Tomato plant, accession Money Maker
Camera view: bottom (45 deg); turntable rotation: 0 degrees
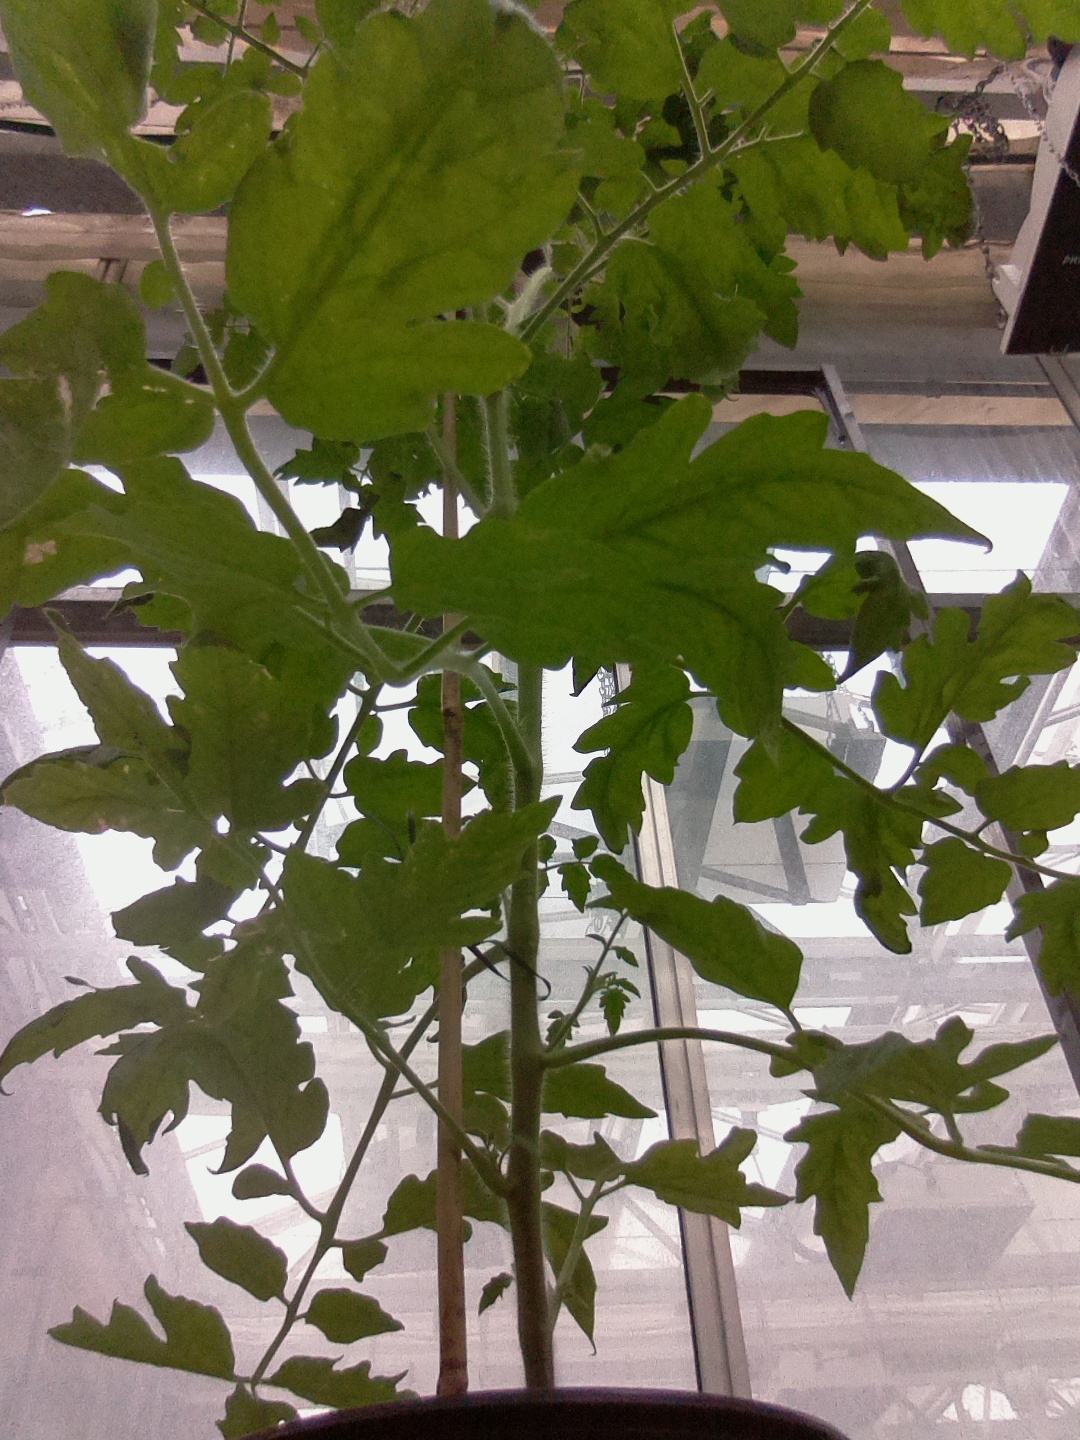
BBCH growth stage 66: Full flowering, 60%-70% of flowers open, more petals falling